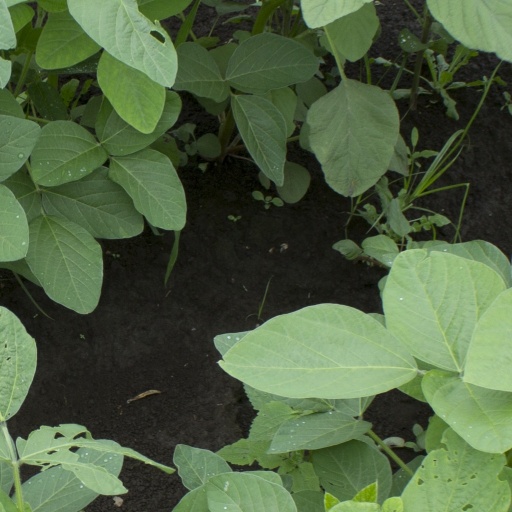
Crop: soybean